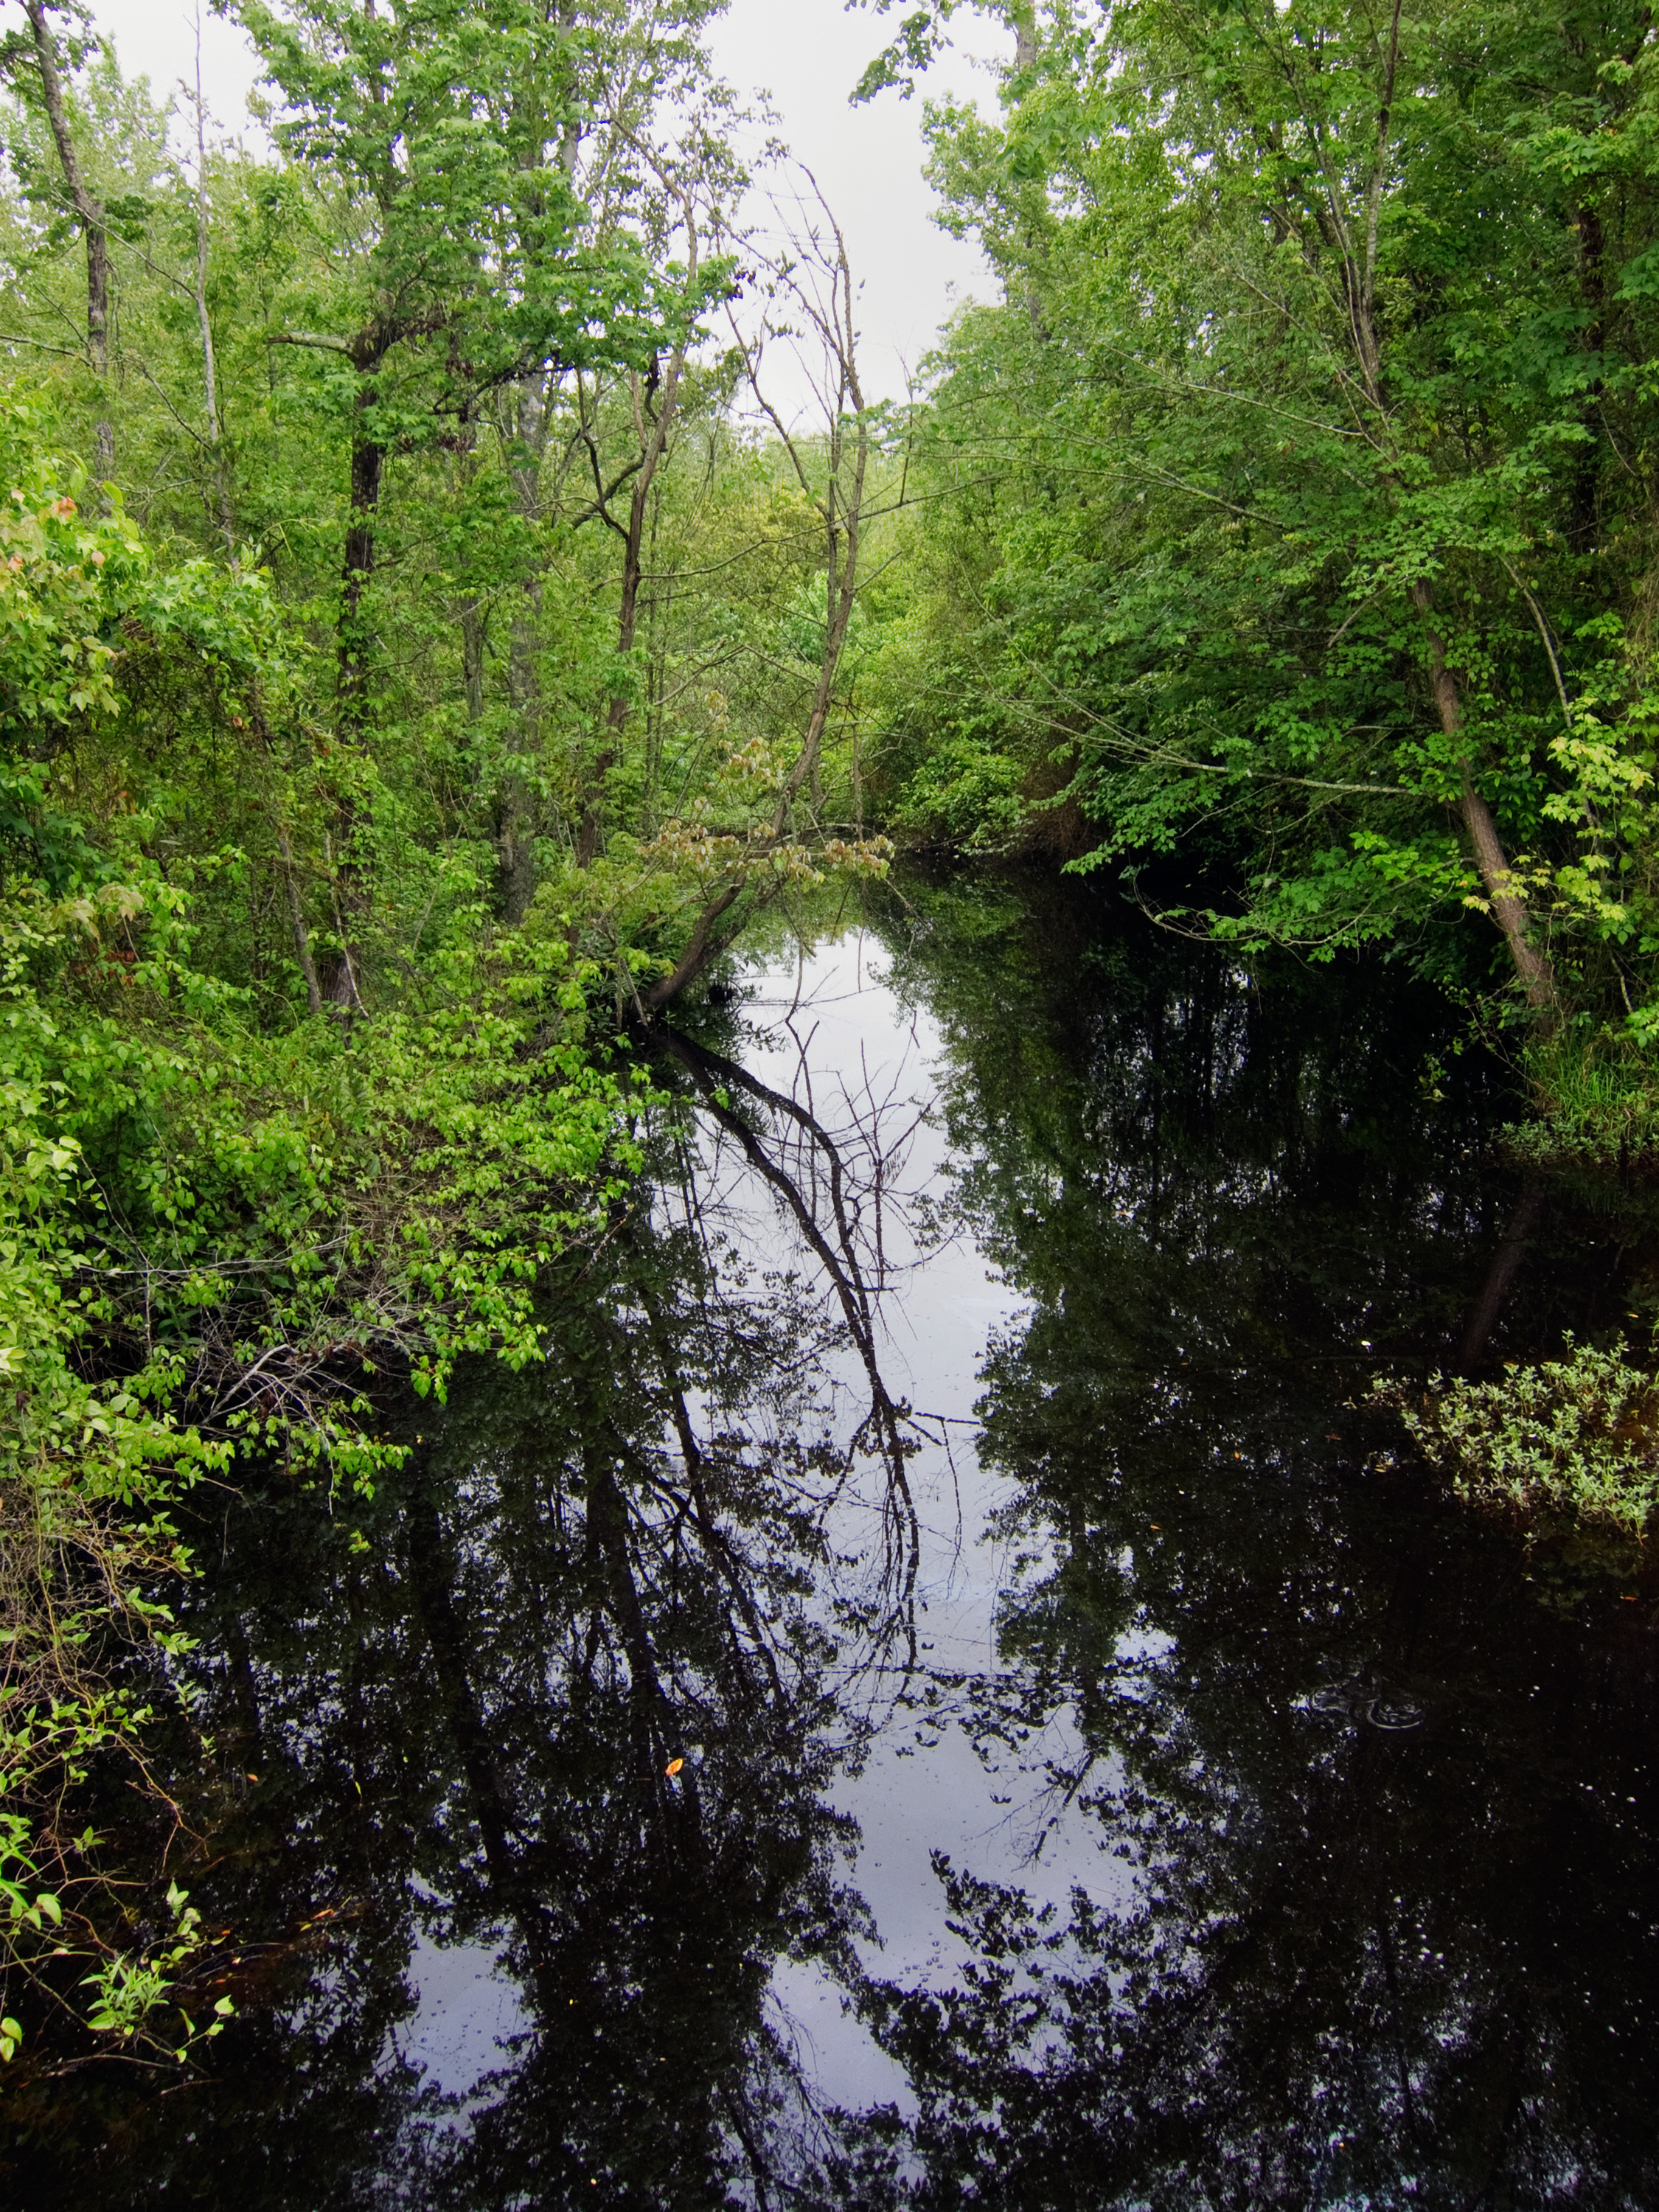
tree, water, nature, forest, creek, wilderness, branch, trail, leaf, river, pond, stream, jungle, waterway, body of water, trees, vegetation, rainforest, wetland, woodland, habitat, water feature, ecosystem, sumtersc, old growth forest, natural environment, geographical feature, woody plant, riparian forest